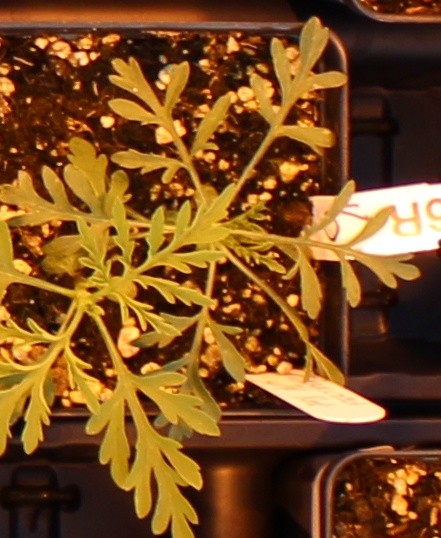
Label: Ragweed